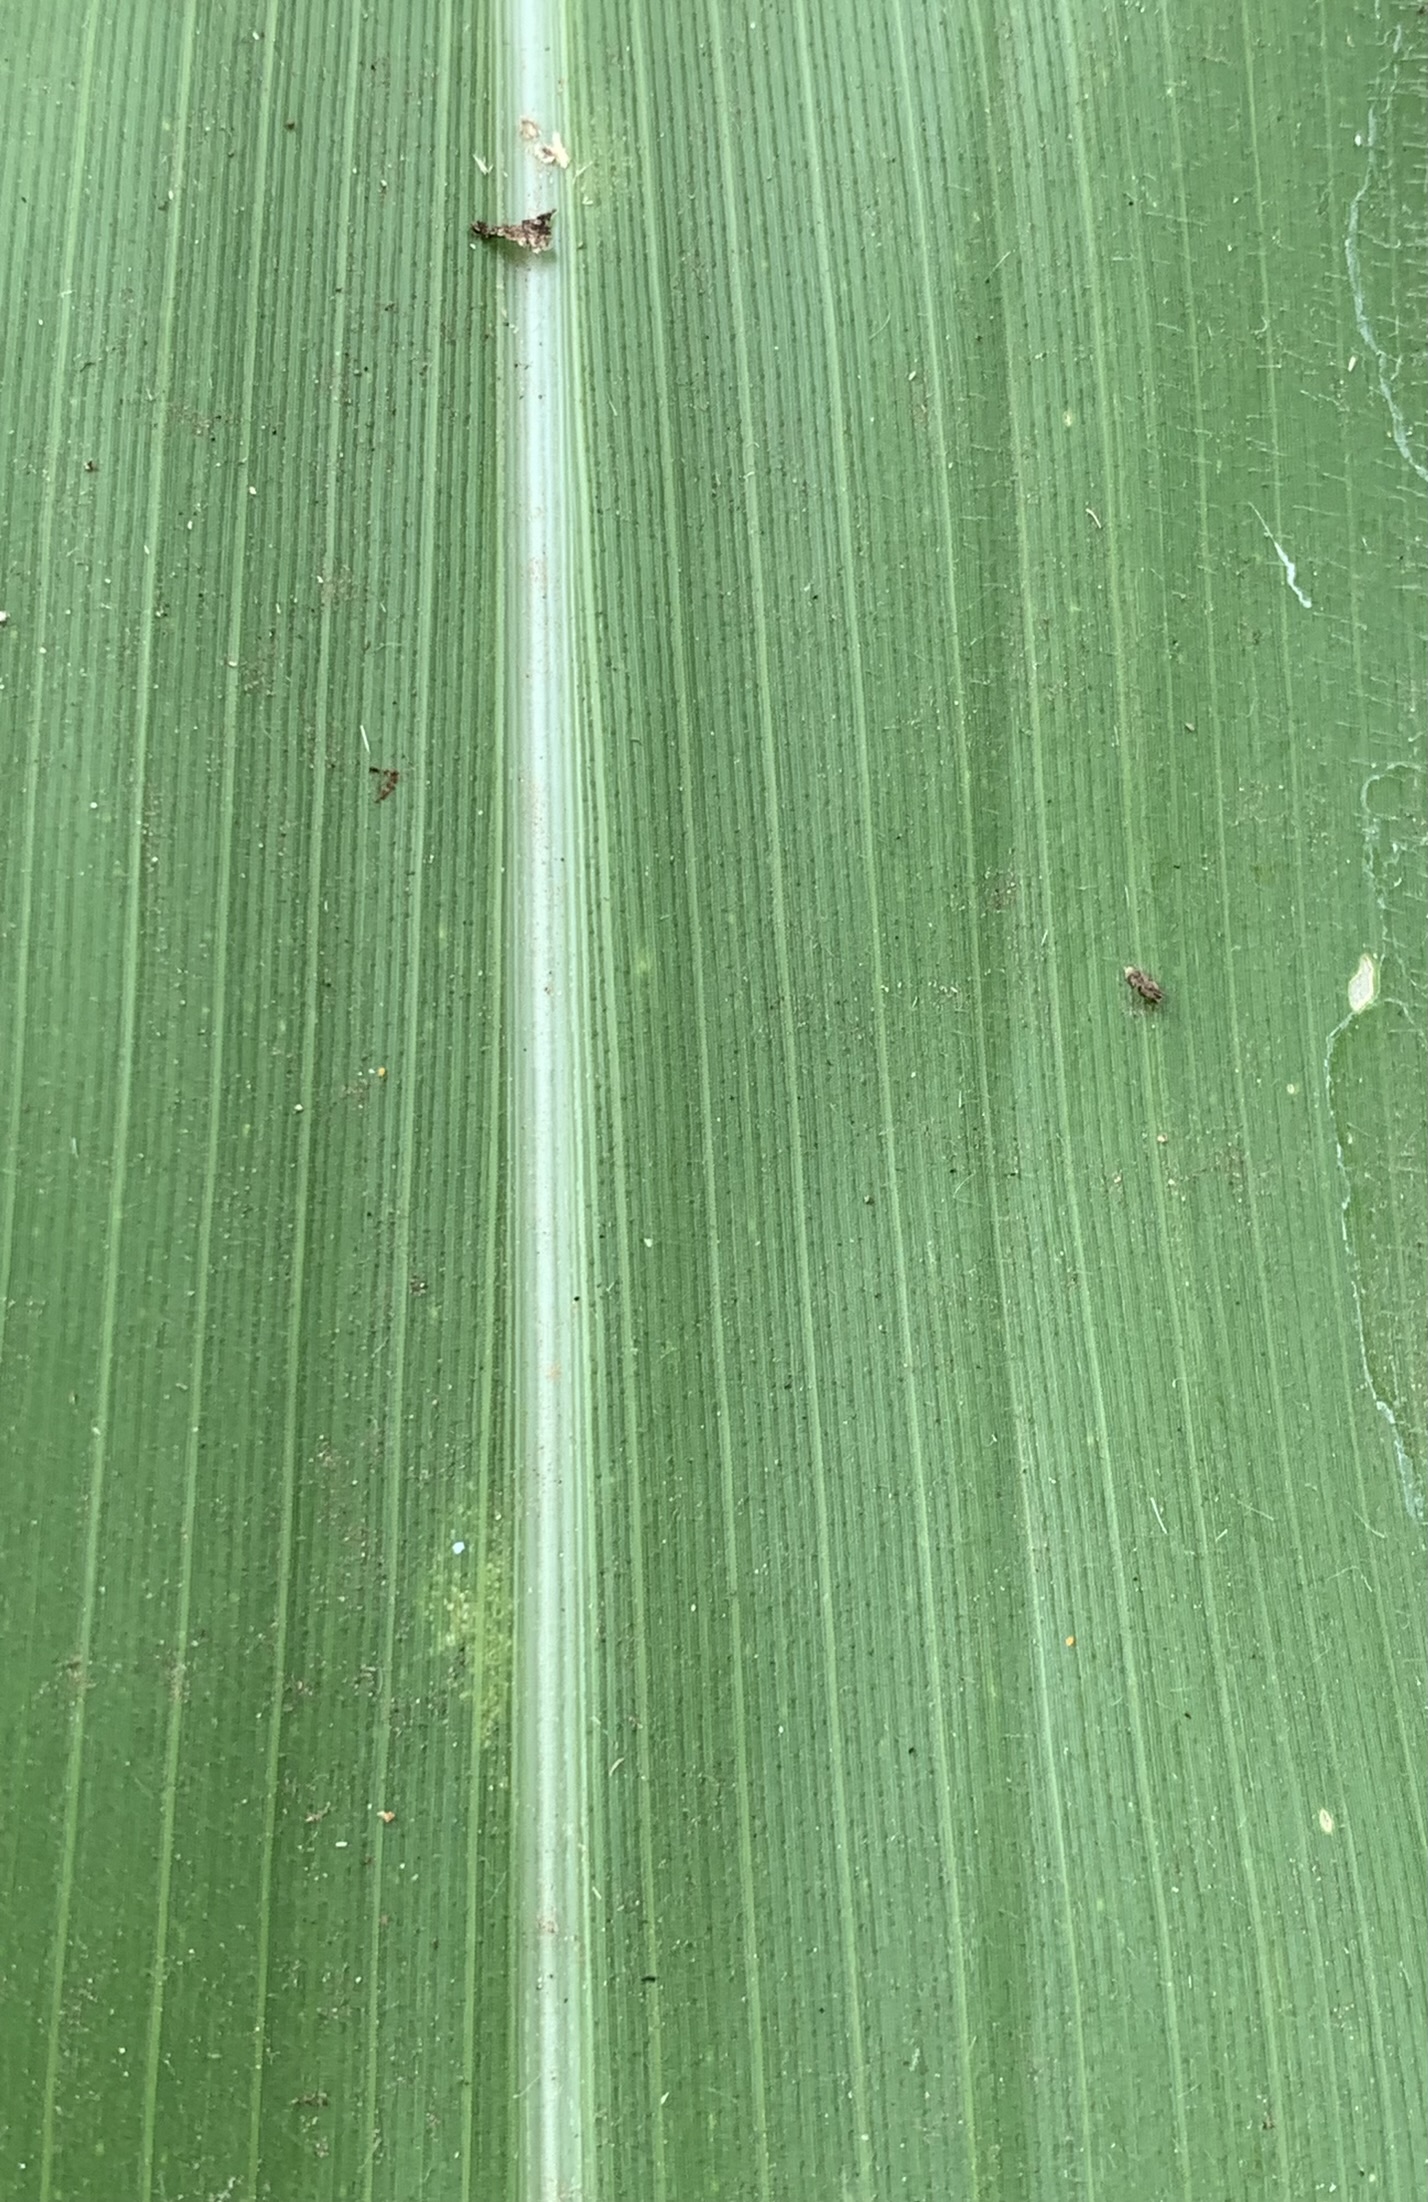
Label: Healthy